If You Had My Love

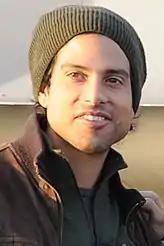
Actor Adam Rodriguez appears in the music video.

The music video for "If You Had My Love" was directed by Paul Hunter. It features a voyeuristic internet theme, wherein a range of viewers watch Lopez through webcams by accessing "Jennifer Lopez Online". The "Los Angeles Times" described it as a "timely thematic fusion of elaborate dance numbers, the voyeurism of the Internet and Lopez's raw powers of attraction on men, women and little girls". The "interactive" music video was launched in junction with Lopez's own official website at the time. Its "voyeuristic quality" was Hunter's idea, while Combs came up with the website concept that "tied it all together". Lopez, who had a specific idea of how she wanted the dance break to be, described the music video as a collaboration between herself, Hunter, Combs, and her manager Benny Medina. The clip debuted on the May 17, 1999, edition of "Total Request Live", and was serviced to music video outlets for the week ending May 22, 1999. Actor Adam Rodriguez, who appears in the music video, said: "Jennifer and I were friends when she called me up to do her video [...] I remember thinking, 'Why not just do it?' Then it turned out that the single was a massive hit and what really catapulted her career to global fame. To be a part of that made it a fun summer because everybody knew that video." Lopez's outfits and accessories in the music video included a white bikini top and low rise sweatpants, a "plunging" gold necklace, and a mini mirror dress during one of the dance sequences. In it, she also sported a sleek hairstyle with honey highlights.